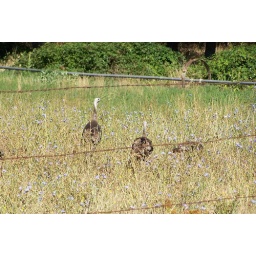
Some wild turkeys in a field of beautiful wild flowers